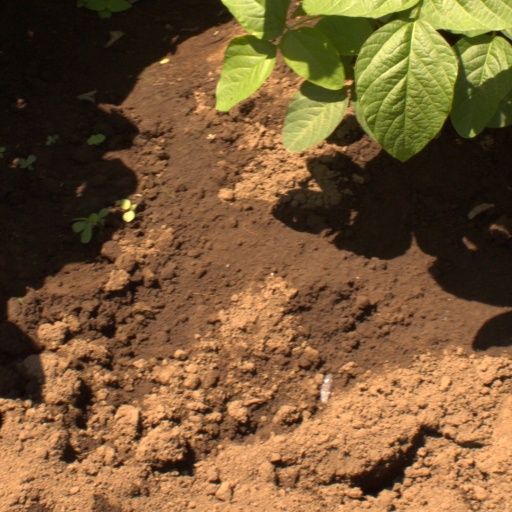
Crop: soybean